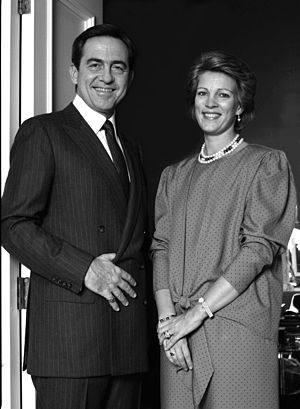
Dronning Anne-Marie / Biografi / Ægteskab
Konstantin og Anne-Marie
"Dronning Anne-Marie var fra 1964 til 1974 dronning af Grækenland. Siden Grækenland i 1975 fik en grundlov, der gjorde landet til republik, har hendes officielle titel været ""eksdronning"", men familien omtaler hende forsat som ""dronning"".